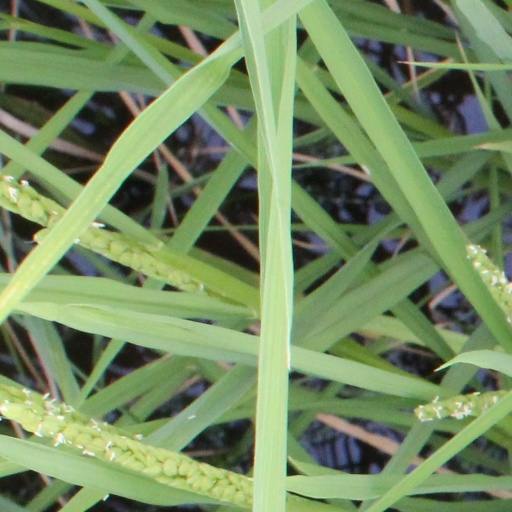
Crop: rice